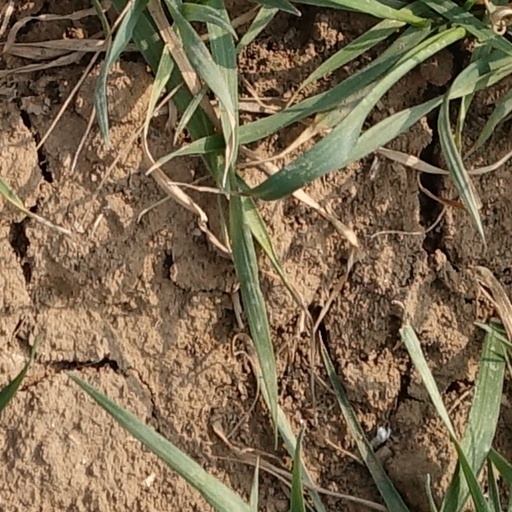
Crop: wheat